One World Trade Center

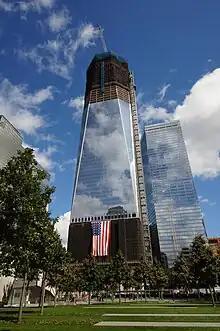
One WTC tower under construction as of September 18, 2011

By March 2012, One WTC's steel structure had reached 93 stories, growing to the 94th story (labeled as floor 100) and by the end of the month. The tower's estimated cost had risen to $3.9 billion by April 2012, making it the most expensive building in the world at the time. The tower's construction was partly funded by approximately $1 billion of insurance money that Silverstein received for his losses in the September 11 attacks. The State of New York provided an additional $250 million, and the Port Authority agreed to give $1 billion, which would be obtained through the sale of bonds. The Port Authority raised prices for bridge and tunnel tolls to raise funds, with a 56 percent toll increase scheduled between 2011 and 2015; however, the proceeds of these increases were not used to pay for the tower's construction.